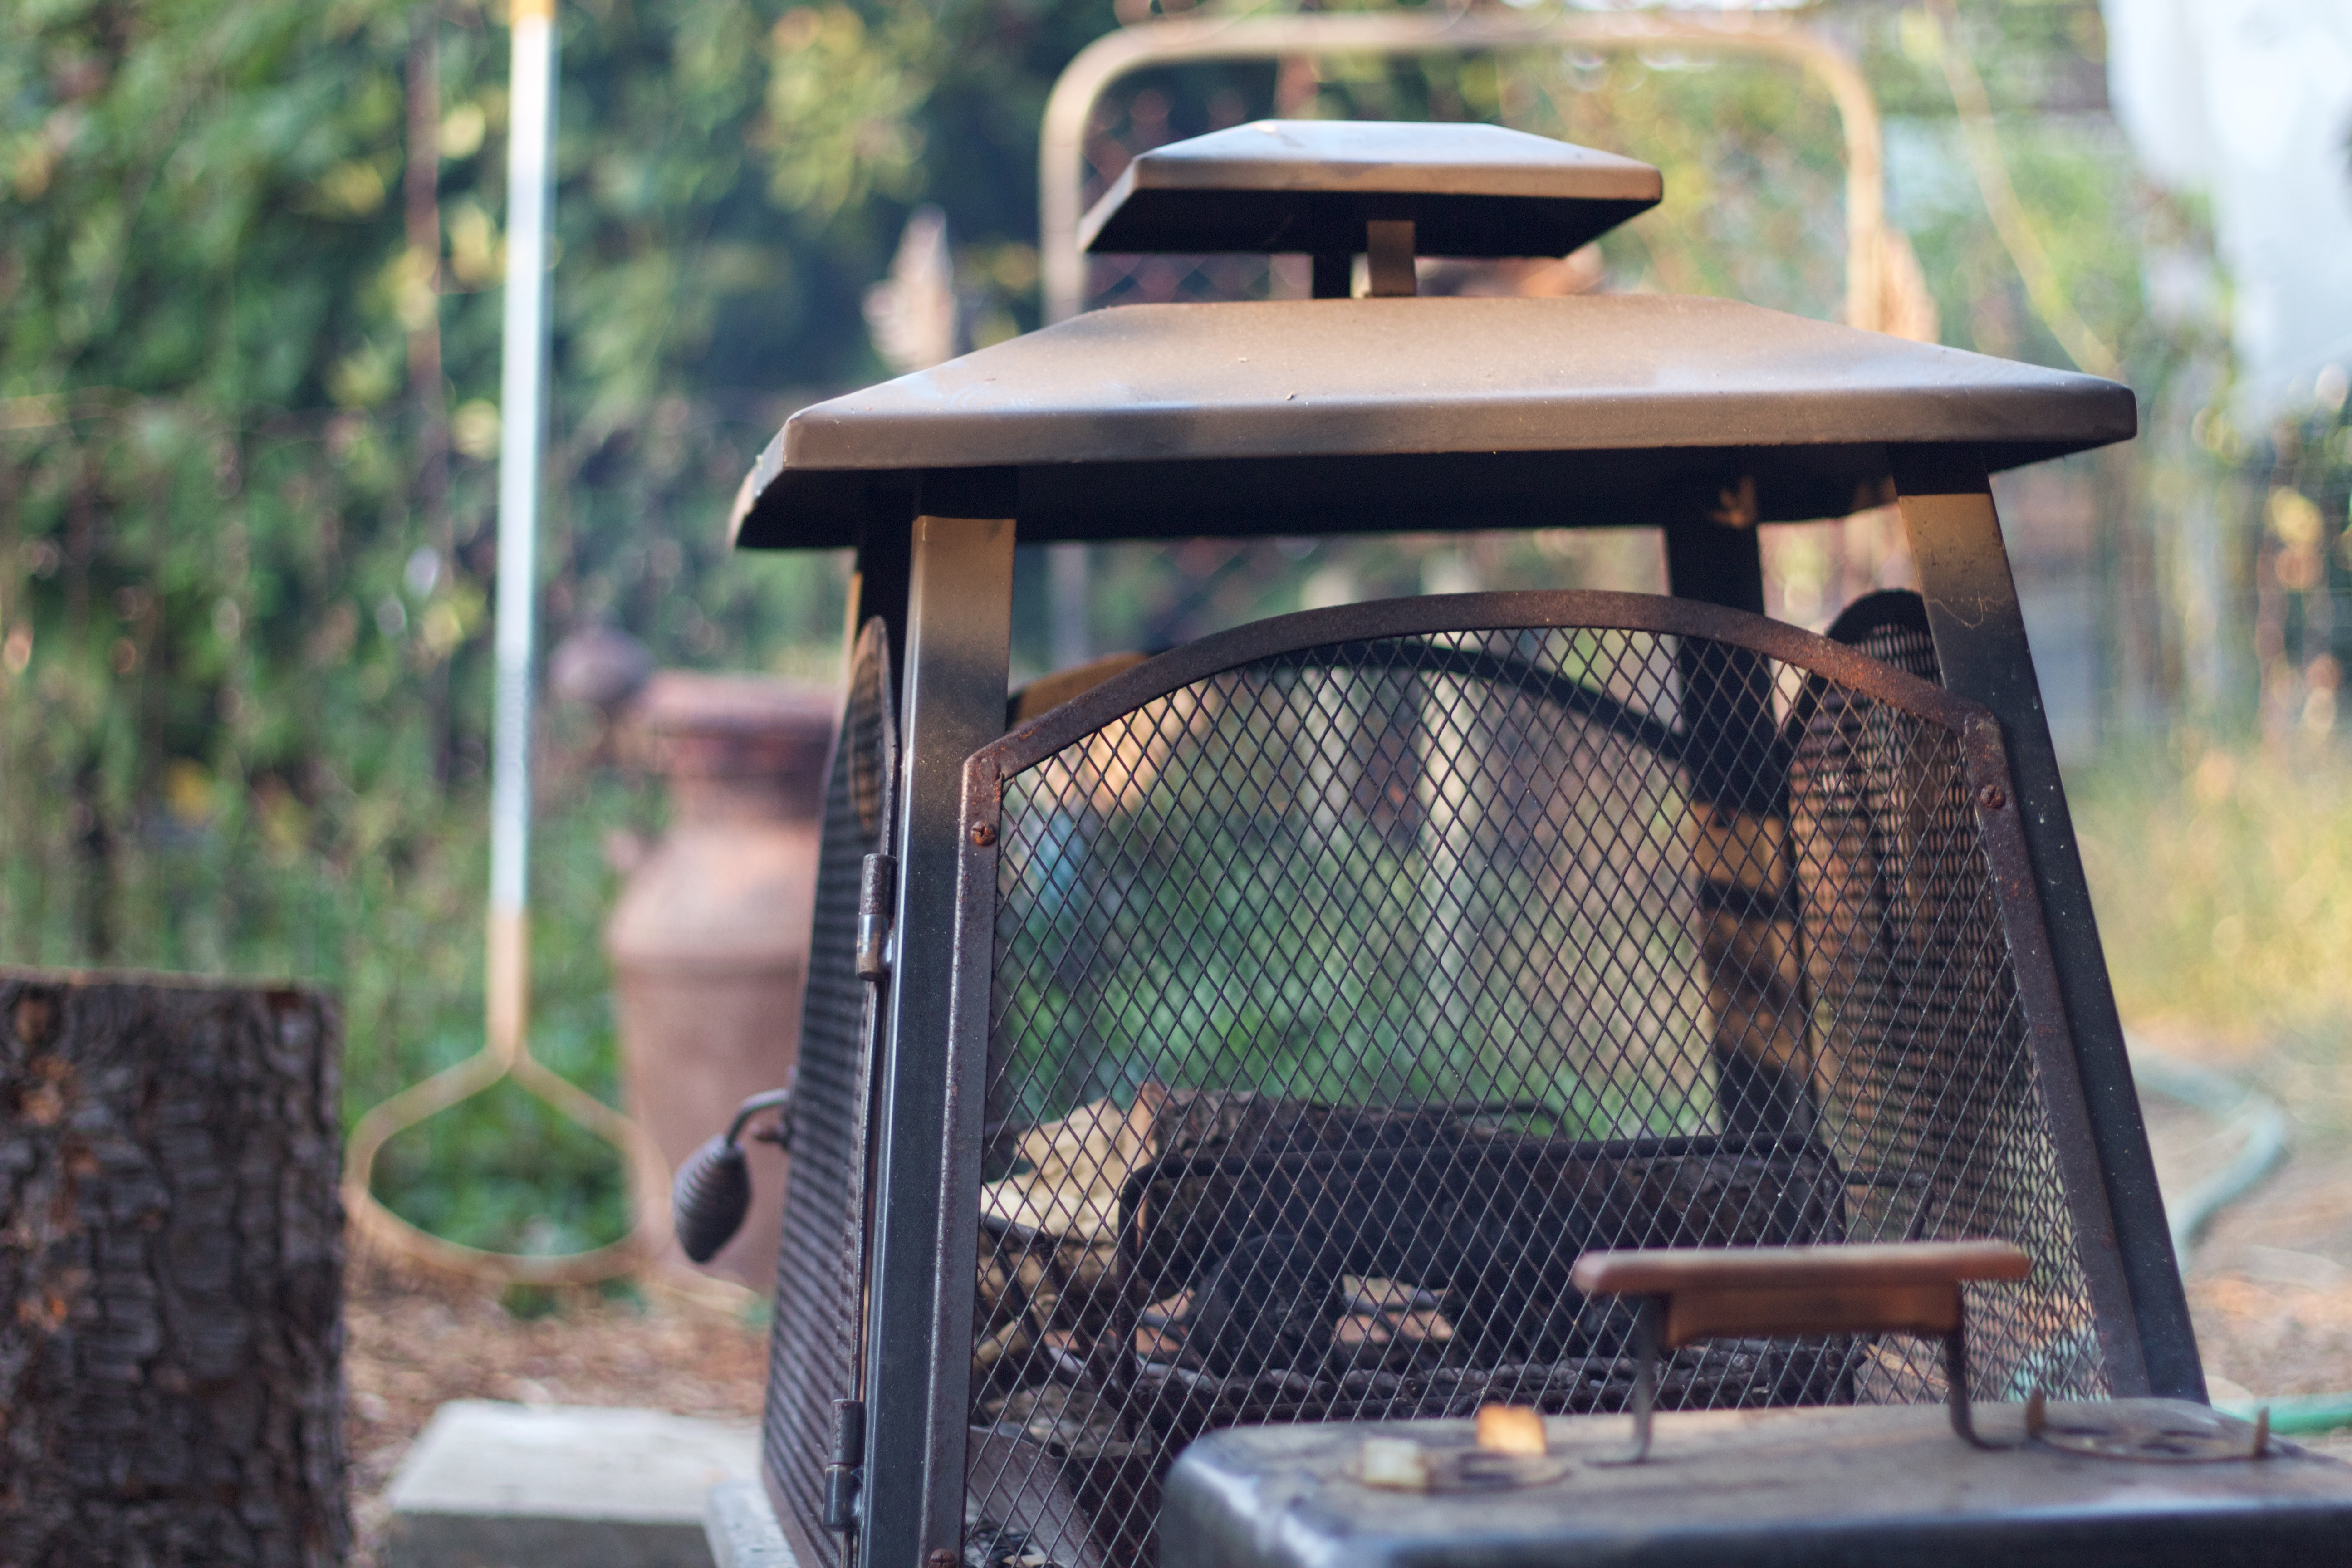
backyard, lighting, barbecue, barbecue grill, outdoor grill